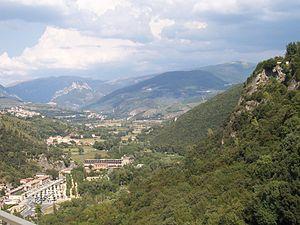
la Valnerina à proximité de Terni, en direction de Torre Orsina et Arrone
La Valnerina est une vallée italienne parcourue par le fleuve Nera qui prend sa source dans la région des monts Sibyllins dans les Marches, traverse une zone montagneuse de l'Ombrie sud-orientale et rejoint Terni avant de se jeter dans le Tibre près de Orte.